Muthappan

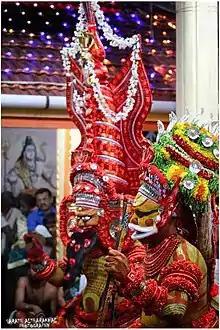
Thiruvappan Or Valiya Muthapan Vishnu On Left And The Vellatom Or Cheriya Muthapan Shiva On Right

Muthappan Is A Deity Commonly Worshipped In The Northern Region Of Kerala. Muthappan is Considered As The Personification Of Two Hindu Gods Thirvappan Or Valiya Muthapan Vishnu The Vellatom Or Cheriya Muthapan Shiva.